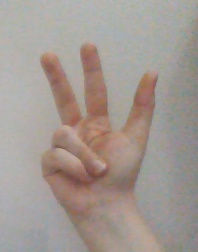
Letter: al